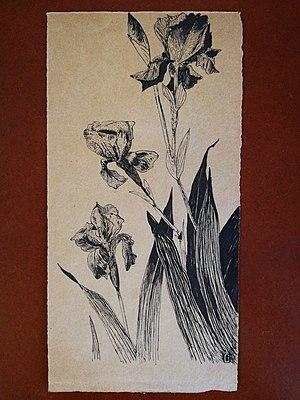
Représentation amateure de fleurs d'Iris.
L’Iris est un genre de plantes vivaces à rhizomes ou à bulbes de la famille des Iridacées. Le genre Iris contient 210 espèces et d'innombrables variétés horticoles. On trouve souvent dans les jardins des Iris hybrides horticoles appelés à tort Iris germaniques.